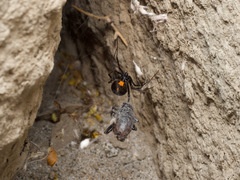
Species: Lactrodectus_hesperus